Lactobacillus

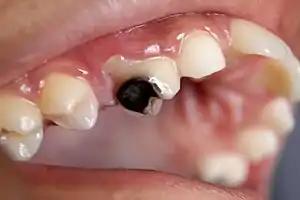
Dental caries

Some lactobacilli have been associated with cases of dental caries (cavities). Lactic acid can corrode teeth, and the "Lactobacillus" count in saliva has been used as a "caries test" for many years. Lactobacilli characteristically cause existing carious lesions to progress, especially those in coronal caries. The issue is, however, complex, as recent studies show probiotics can allow beneficial lactobacilli to populate sites on teeth, preventing streptococcal pathogens from taking hold and inducing dental decay. The scientific research of lactobacilli in relation to oral health is a new field and only a few studies and results have been published. Some studies have provided evidence of certain lactobacilli which can be a probiotic for oral health. Some species, but not all, show evidence in defense to dental caries. Due to these studies, there have been applications of incorporating such probiotics in chewing gum and lozenges. There is also evidence of certain lactobacilli that are beneficial in the defense of periodontal disease such as gingivitis and periodontitis.